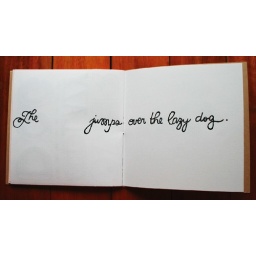
The quick brown fox jumps over the lazy dog